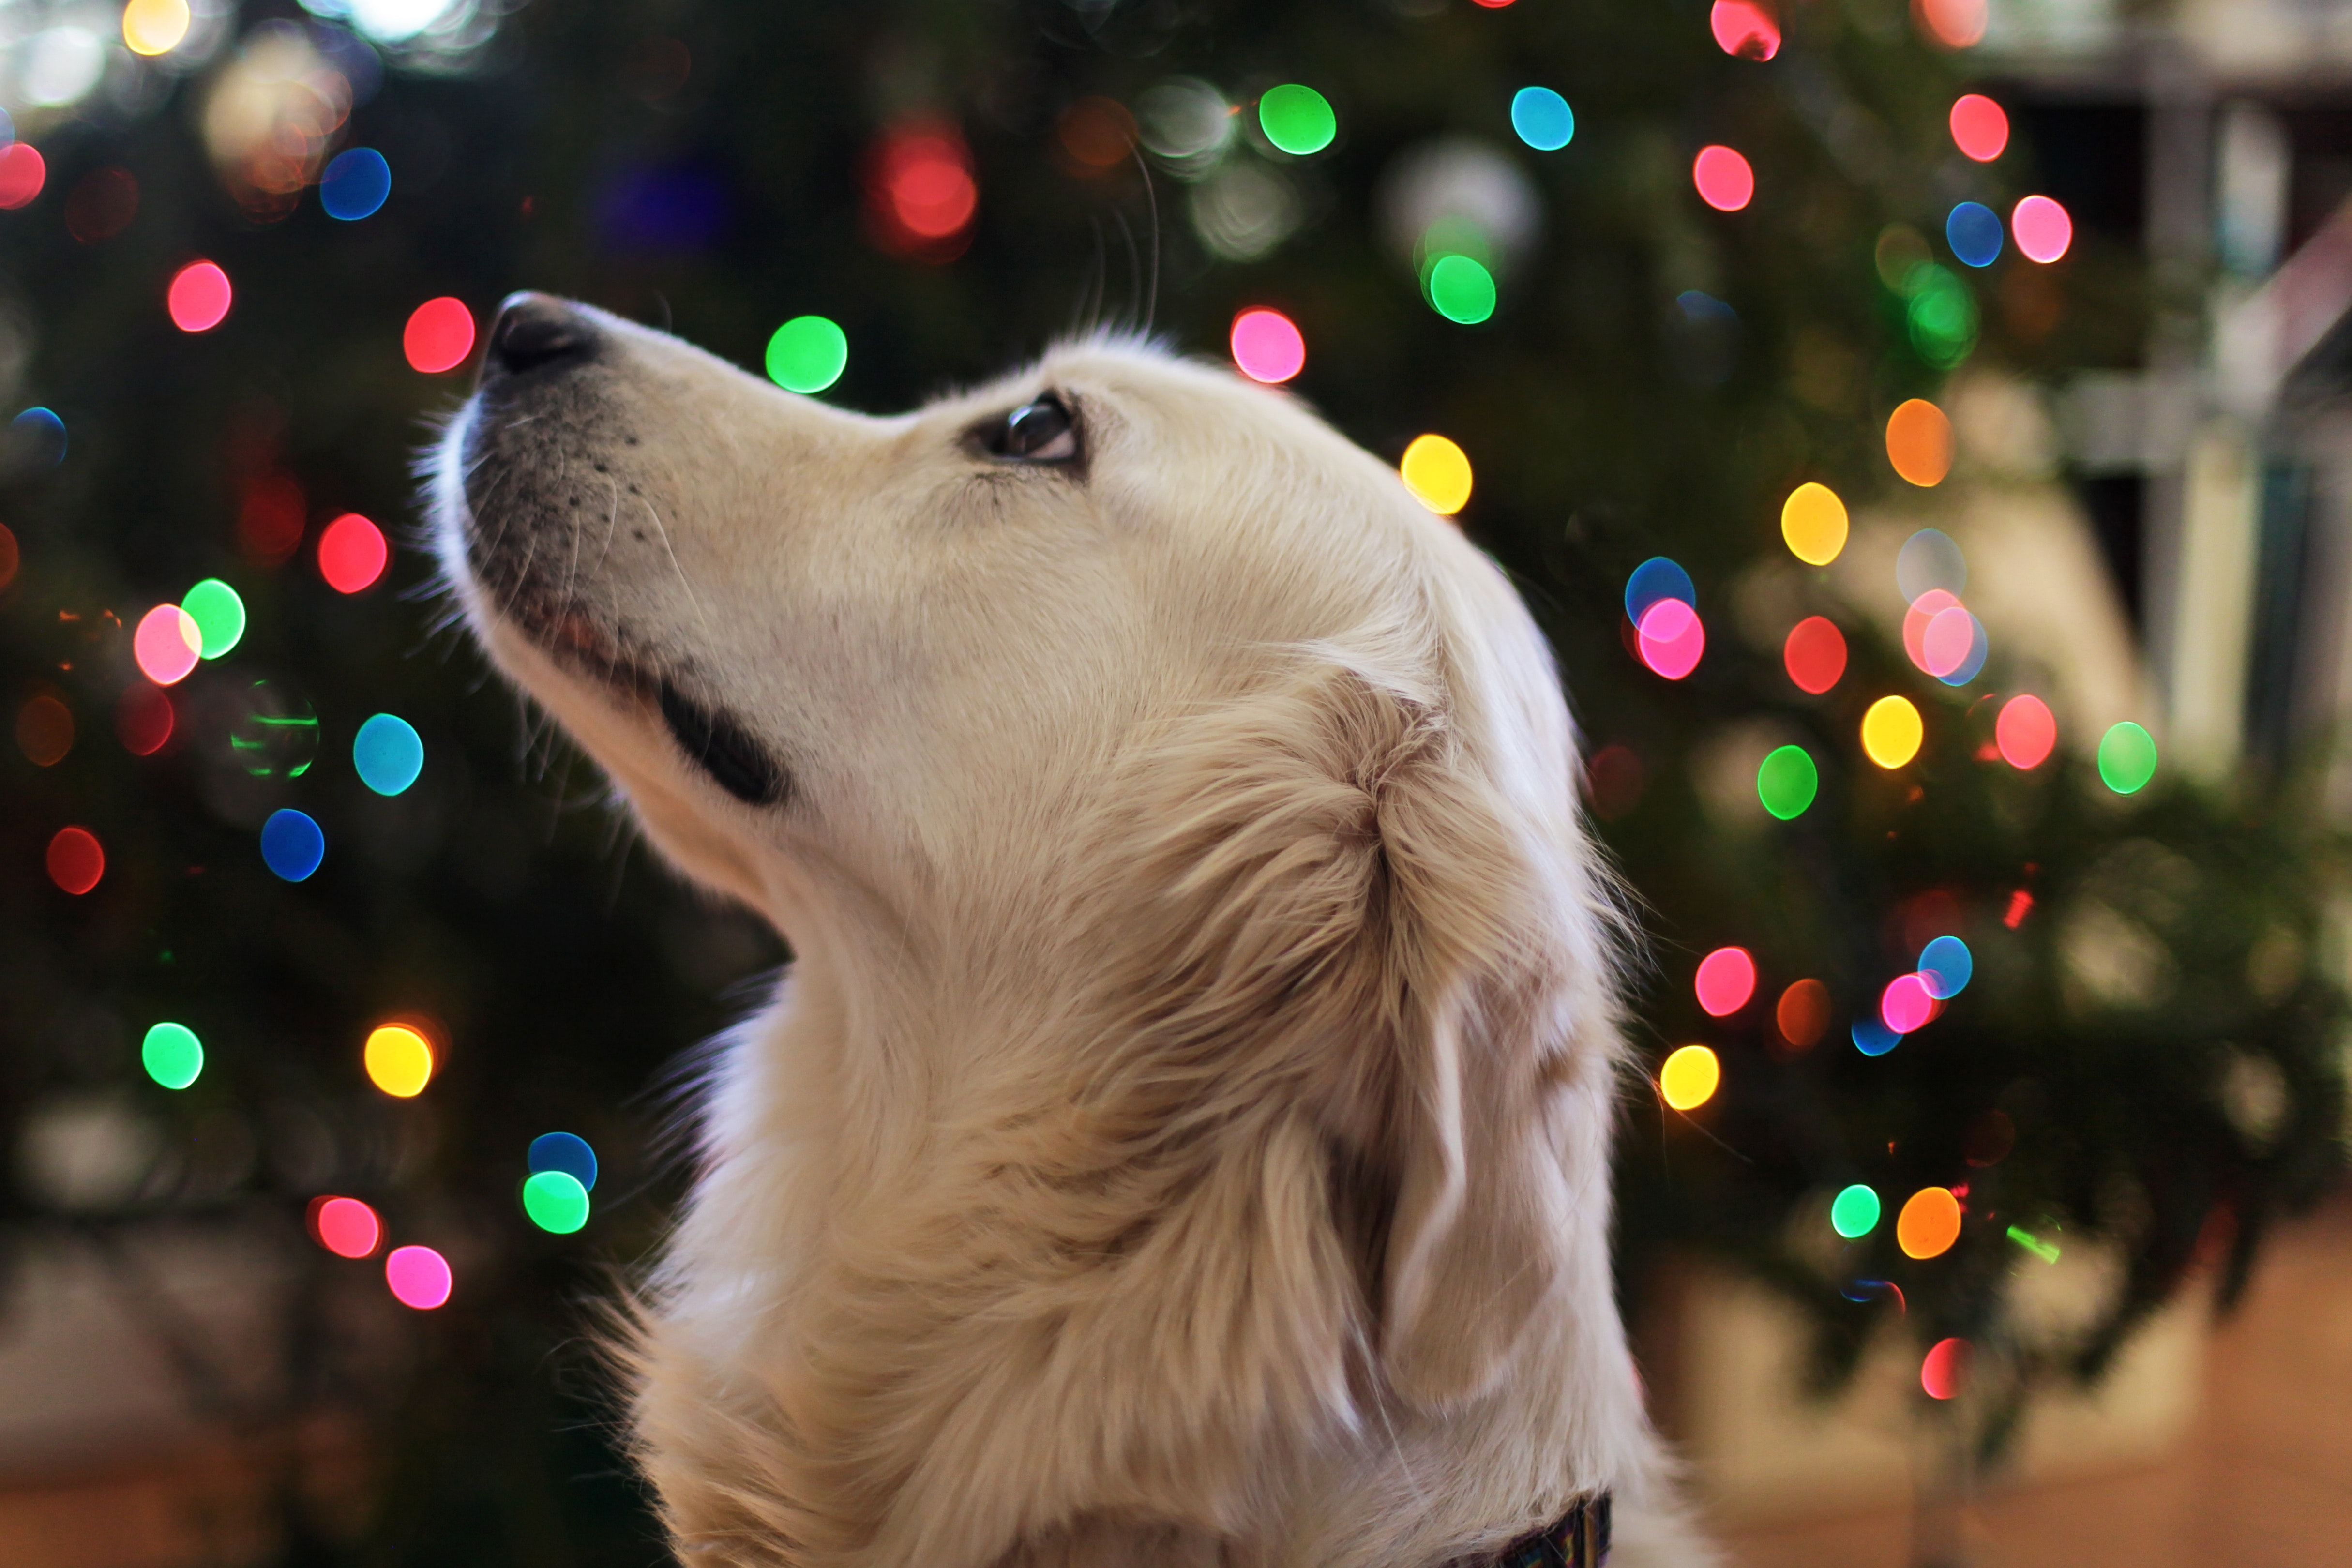
dog, dog breed, canidae, golden retriever, retriever, christmas, christmas ornament, sporting group, carnivore, tree, christmas eve, snout, christmas tree, christmas lights, holiday, fur, christmas decoration, labrador retriever